Flavian dynasty

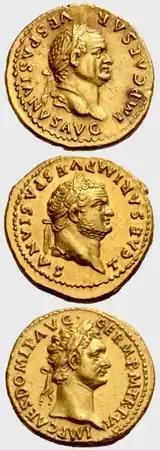
Set of three aurei depicting the rulers of the Flavian dynasty. Top to bottom: Vespasian, Titus and Domitian.

Little factual information survives about Vespasian's government during the ten years he was Emperor. Vespasian spent his first year as a ruler in Egypt, during which the administration of the empire was given to Mucianus, aided by Vespasian's son Domitian. Modern historians believe that Vespasian remained there in order to consolidate support from the Egyptians. In mid-70, Vespasian first came to Rome and immediately embarked on a widespread propaganda campaign to consolidate his power and promote the new dynasty. His reign is best known for financial reforms following the demise of the Julio-Claudian dynasty, such as the institution of the tax on urinals, and the numerous military campaigns fought during the 70s. The most significant of these was the First Jewish-Roman War, which ended in the destruction of the city of Jerusalem by Titus. In addition, Vespasian faced several uprisings in Egypt, Gaul and Germania, and reportedly survived several conspiracies against him. Vespasian helped rebuild Rome after the civil war, adding a temple to peace and beginning construction of the Flavian Amphitheatre, better known as the Colosseum. Vespasian died of natural causes on 23 June 79, and was immediately succeeded by his eldest son Titus. The ancient historians that lived through the period such as Tacitus, Suetonius, Josephus and Pliny the Elder speak well of Vespasian while condemning the emperors that came before him.